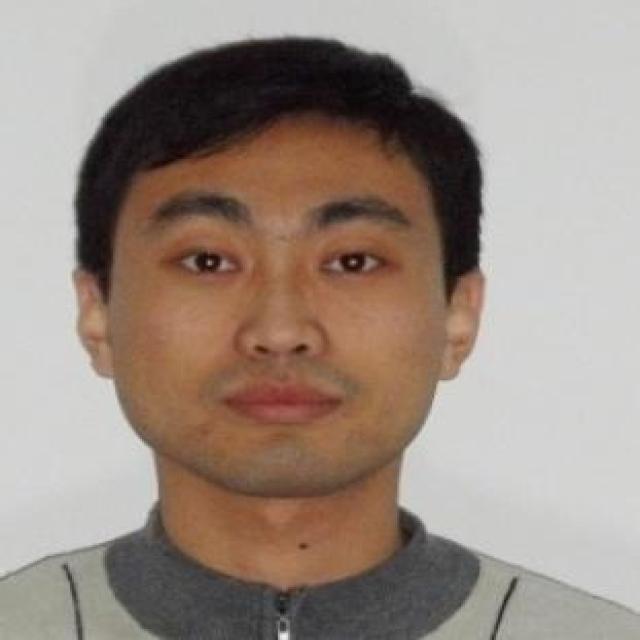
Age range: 21-44